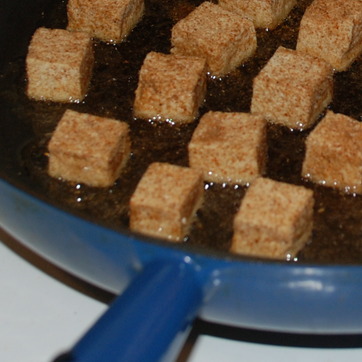
Material: food